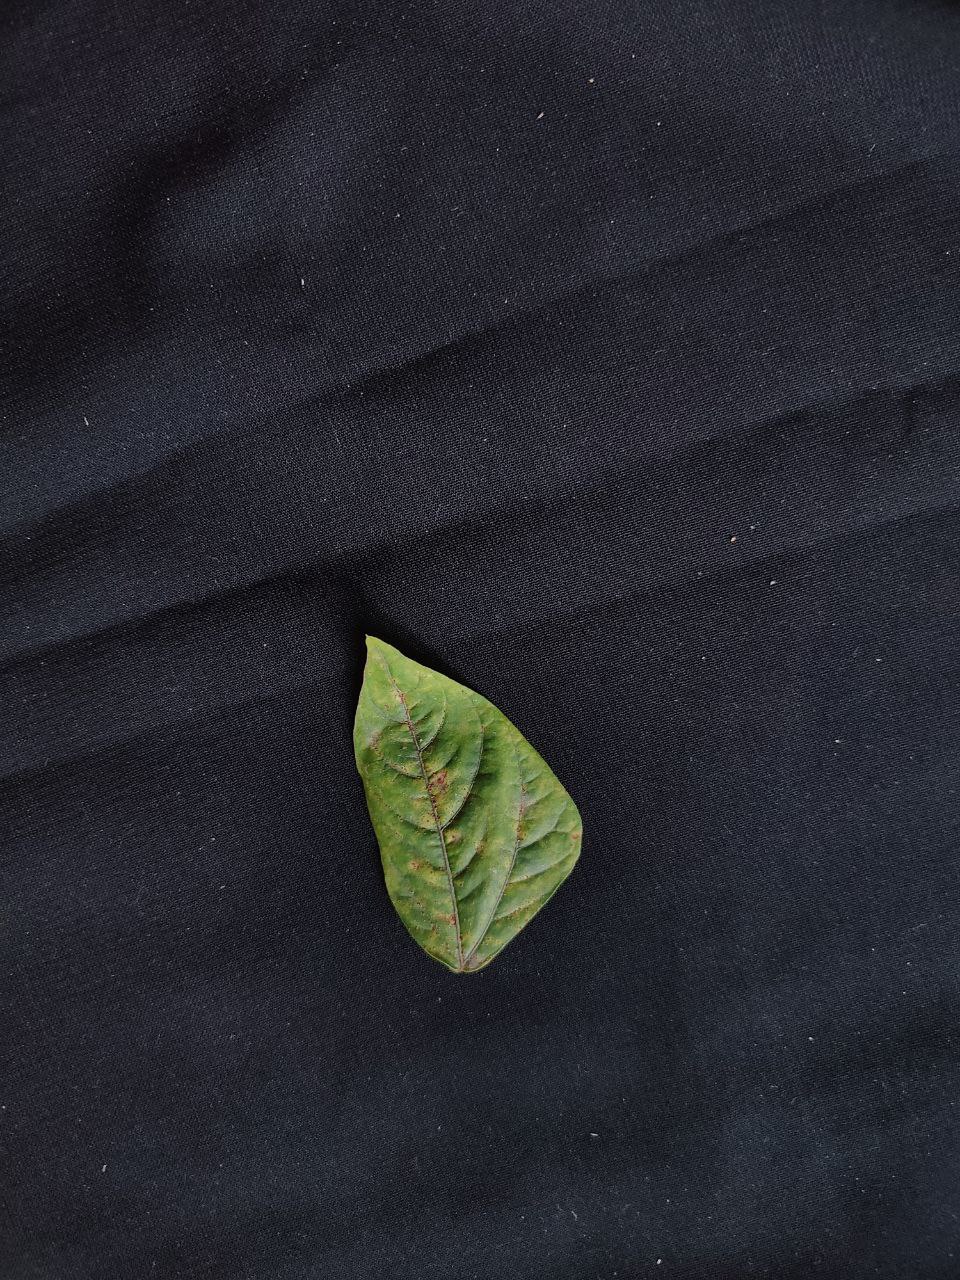
Crop: cowpea
Leaf condition: Septoria leaf spot